Kosovo Train for Life

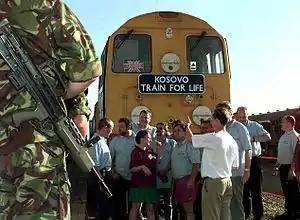
Class 20 locomotive on arrival carrying ""Kosovo Train for Life"" headboard

The Kosovo Train for Life carried aid from the United Kingdom to Pristina, Kosovo, in September 1999 in connection with the United Nations Kosovo Force (KFOR) peacekeeping efforts after the Kosovo War.